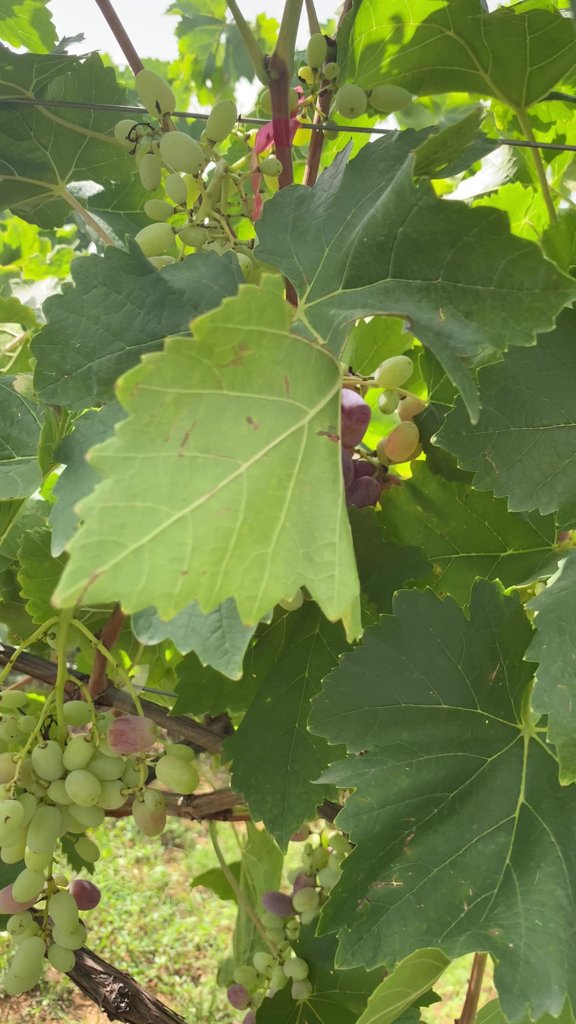
Berries visible: 91
Grape clusters: 5